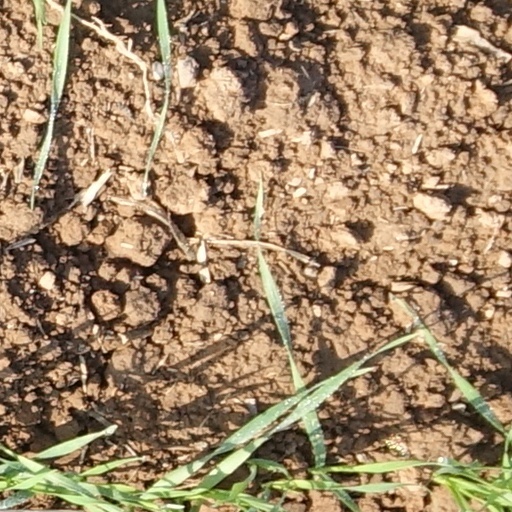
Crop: wheat